Wadcutter

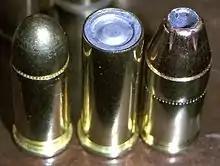
.32 ACP full metal jacket, .32 S&W Long wadcutter, .380 ACP jacketed hollow point (L-R)

A wadcutter is a special-purpose flat-fronted bullet specifically designed for shooting paper targets, usually at close range and at subsonic velocities typically under approximately . Wadcutters have also found favor for use in self-defense guns, such as .38 caliber snubnosed revolvers, due to shorter barrel lengths, lower bullet velocities, and improved lethality. Wadcutters are often used in handgun and airgun competitions.